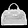
Label: Bag